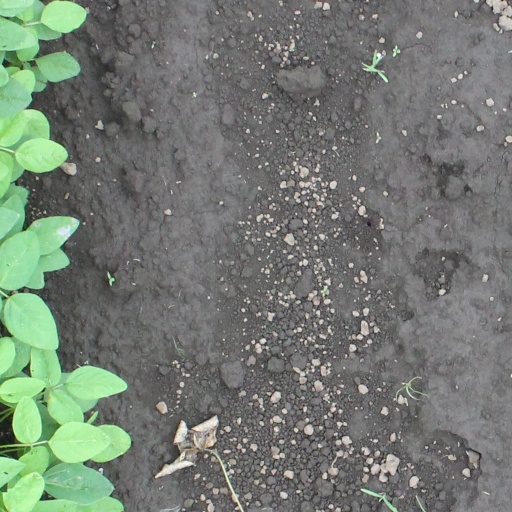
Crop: soybean